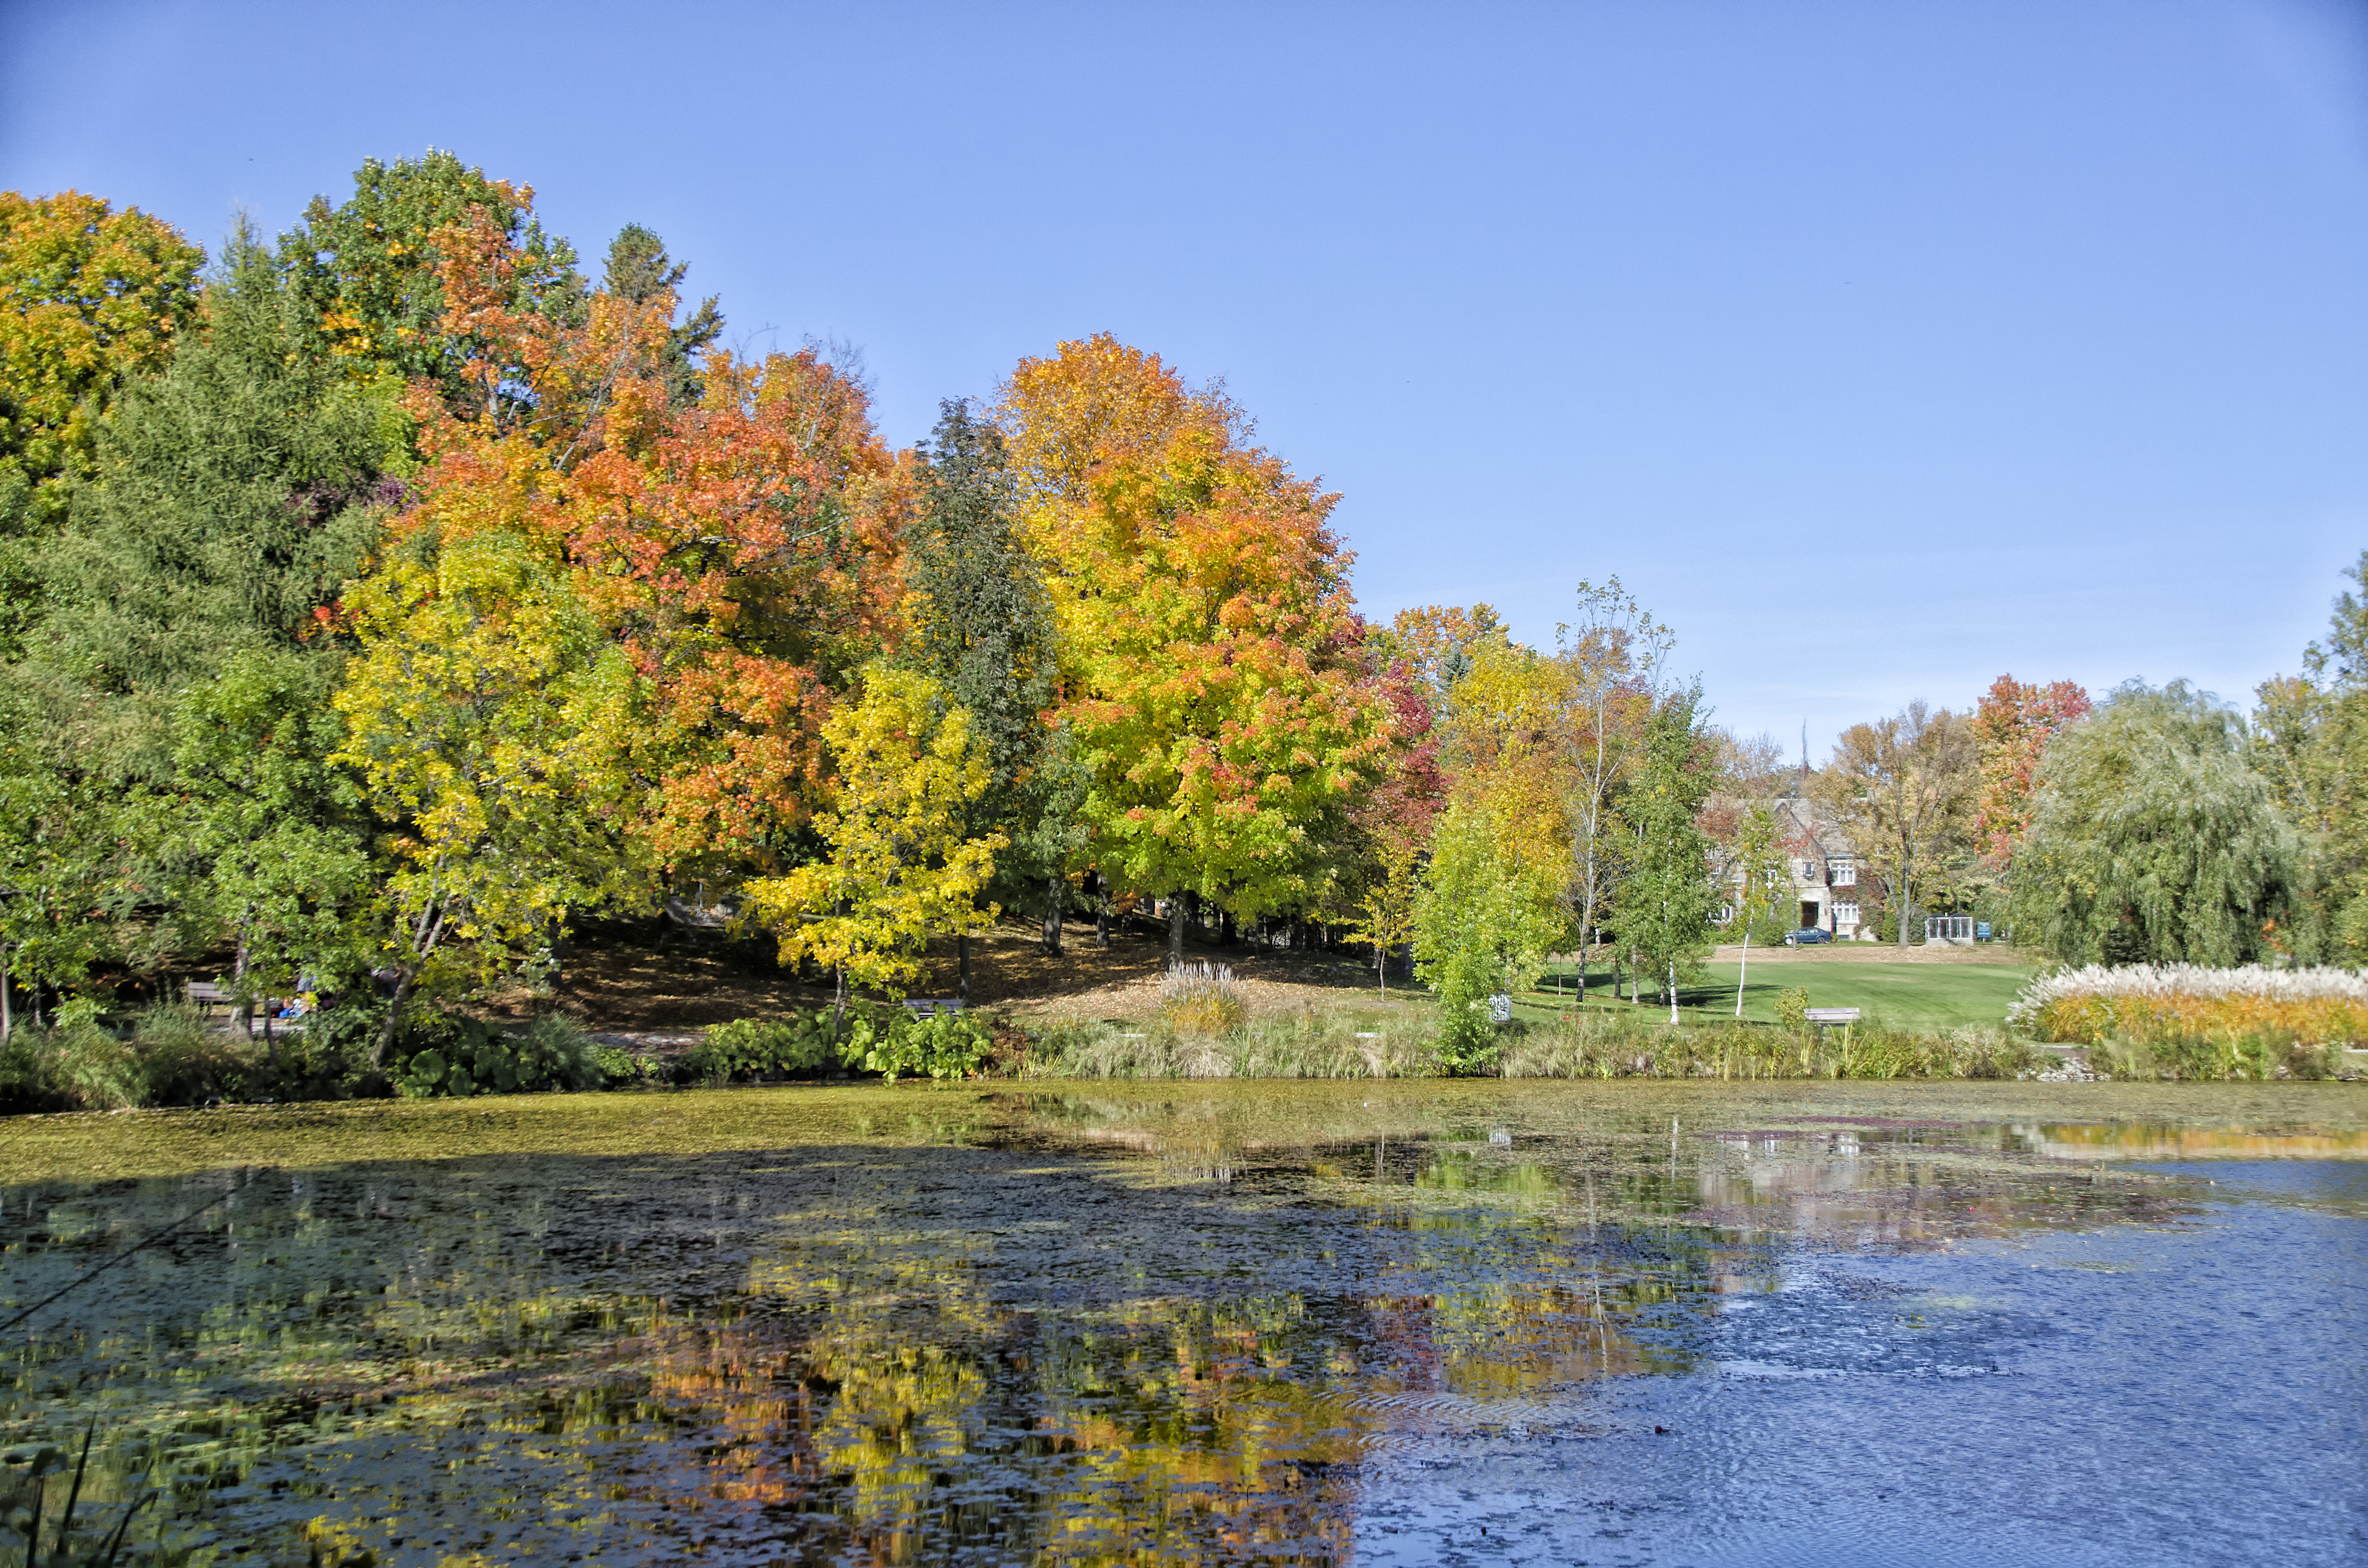
landscape, tree, nature, leaf, flower, lake, river, pond, reflection, autumn, park, garden, season, canada, quebec, ecosystem, sherbrooke, woody plant